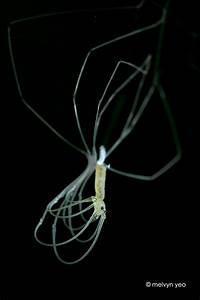
spider